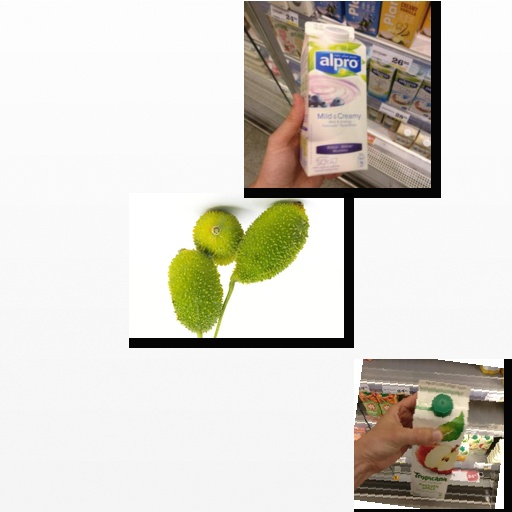
Food items: spiny_gourd, apple_juice, blueberry_soyghurt